Samsun

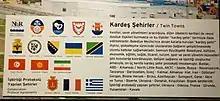
Sister cities of Samsun

In ancient Roman times gladiator sword fighting apparently took place in Amisos, as depicted on a tombstone dating from the 2nd or 3rd century CE.